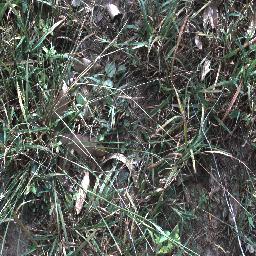
Label: negative